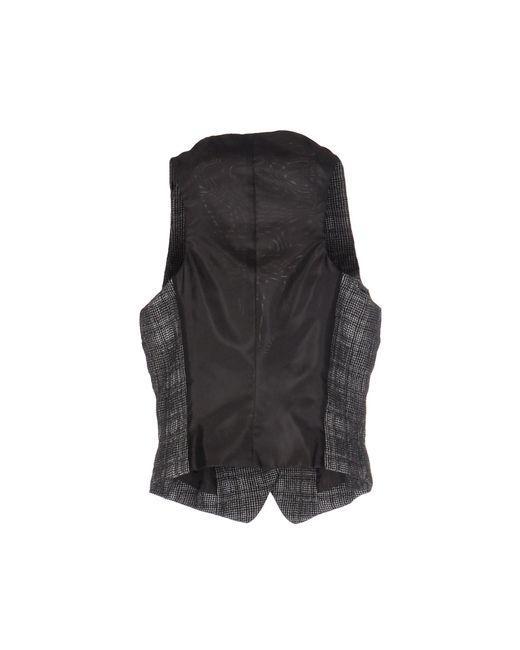
Weste Old West Hochzeit Schwarze und graue Wolle